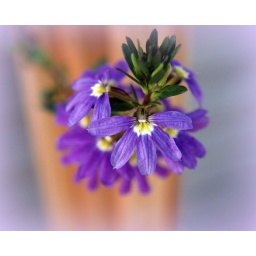
A lone &amp;quot;sprig&amp;quot; of blooms hanging below and away from the large and colorful basket of blooms resting upon the wooden pedestal.